Three Dragons

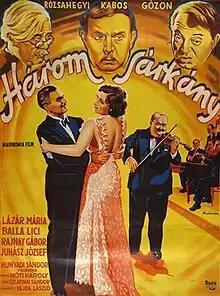

Three Dragons (Hungarian: Három sárkány) is a 1936 Hungarian comedy film directed by Ladislao Vajda and starring Mária Lázár, Szeréna Sziklay and Lili Berky. It is based on the 1935 play of the same title by Sándor Hunyady. The film's sets were designed by the art director József Pán.